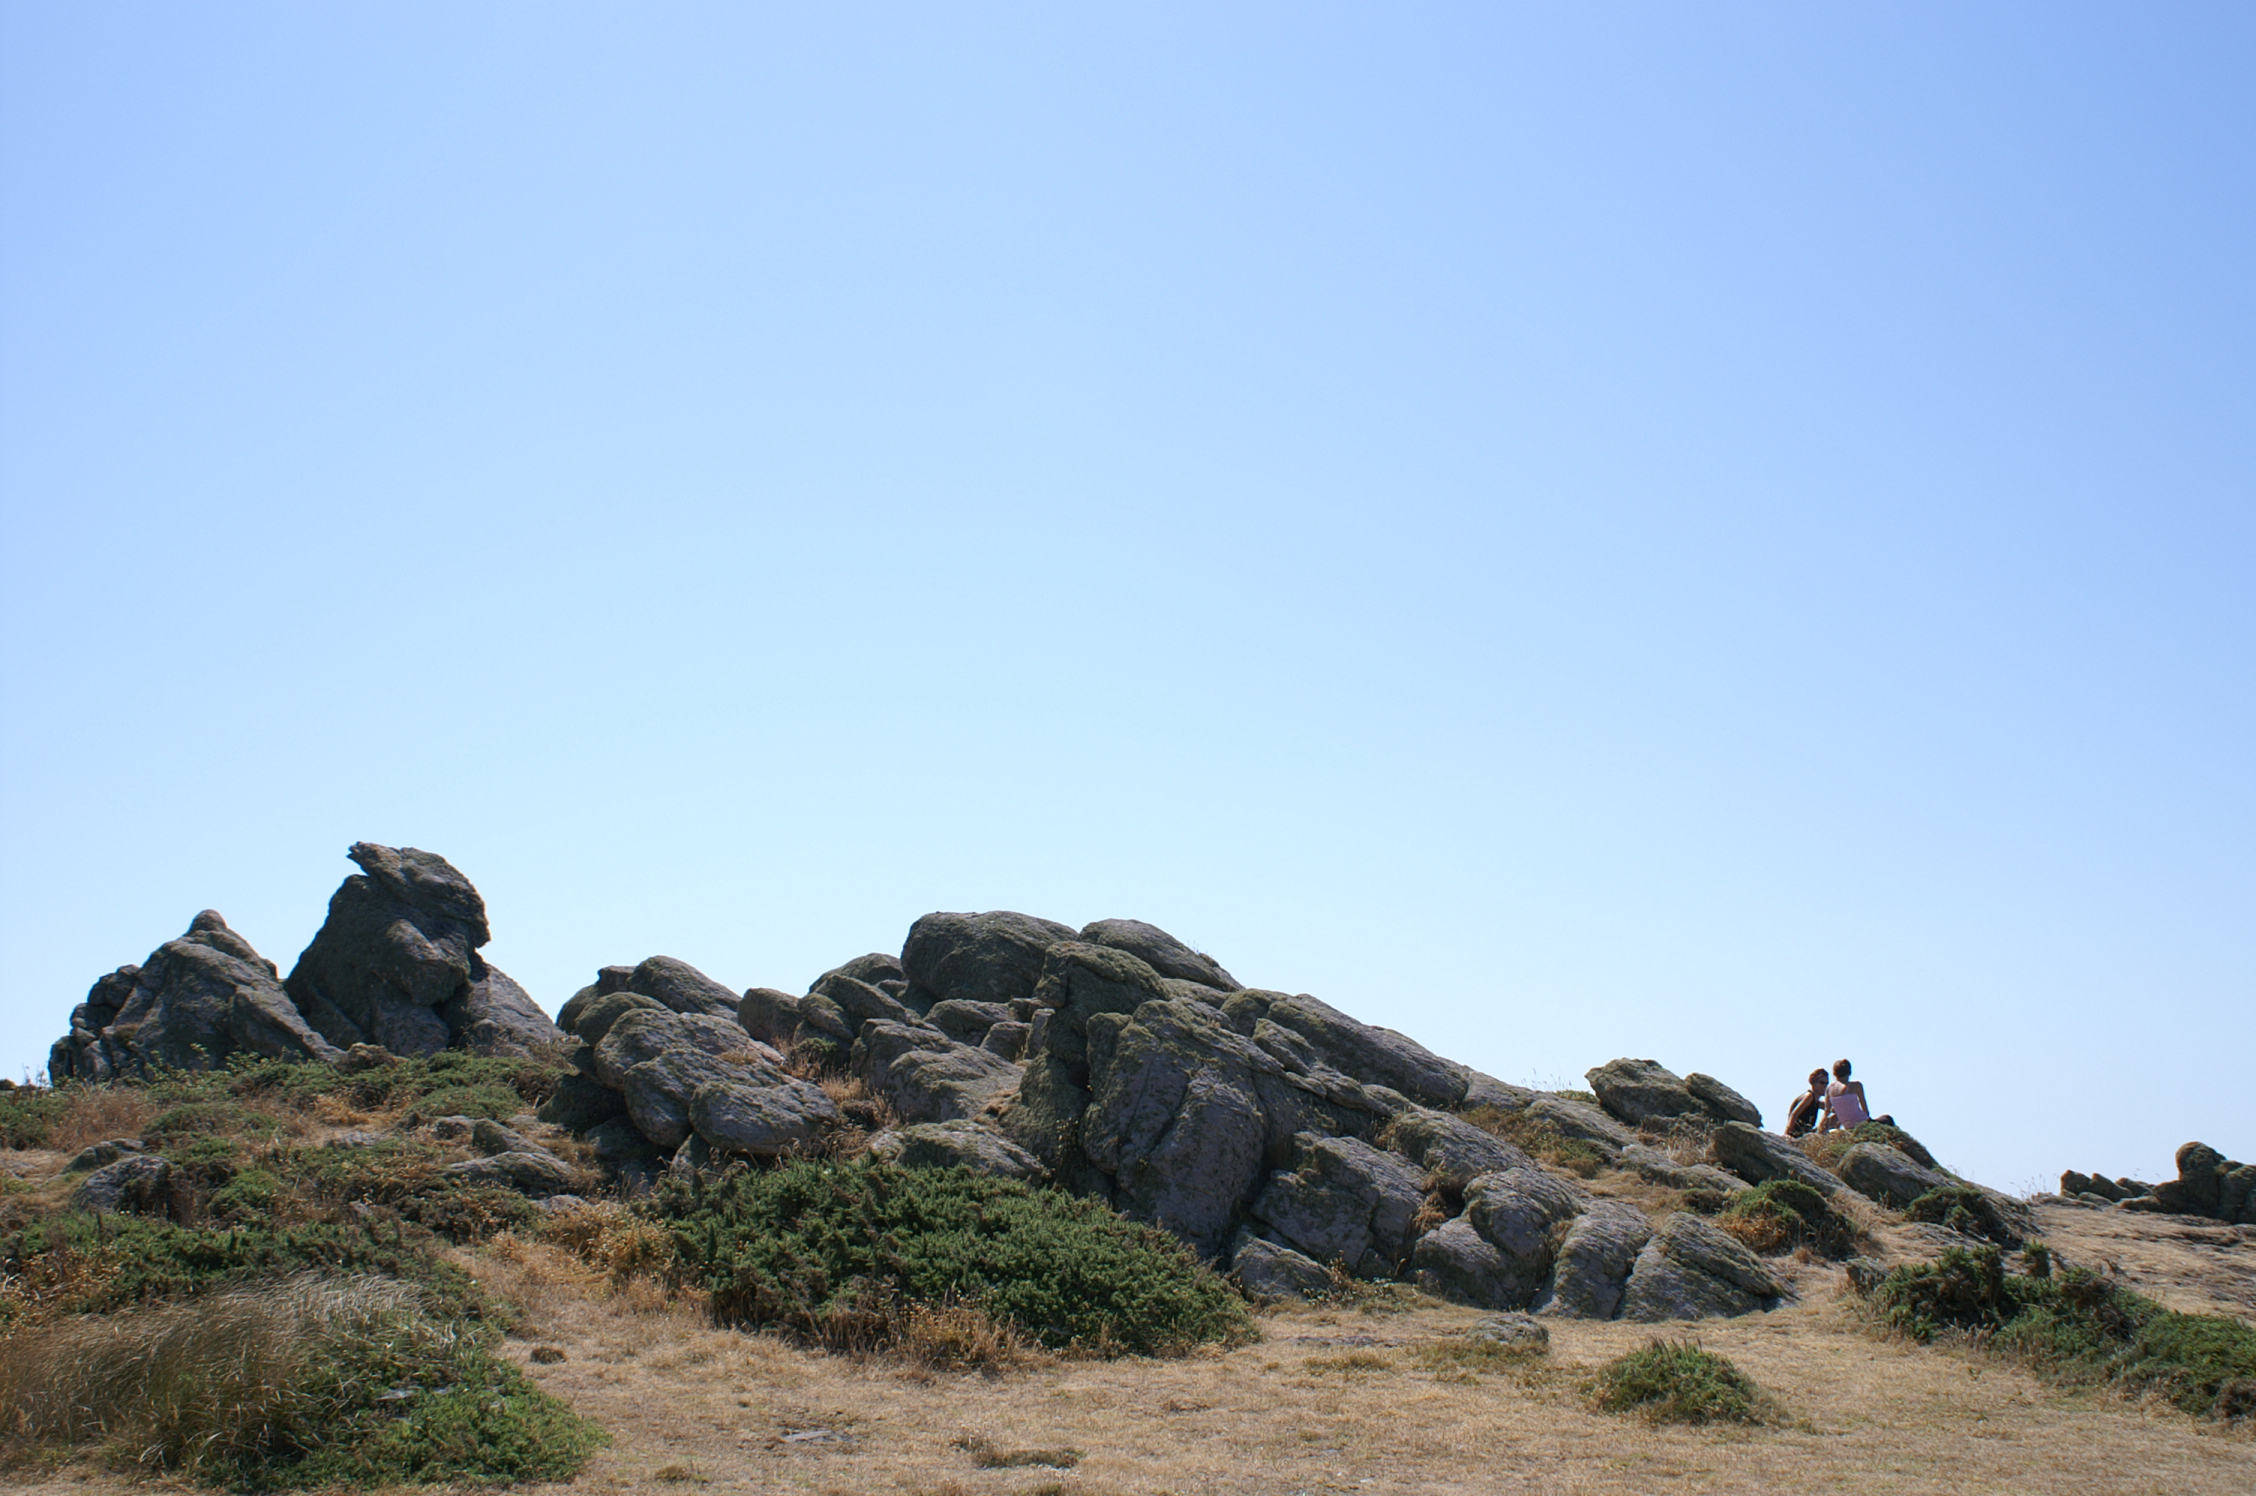
landscape, sea, rock, ocean, wilderness, walking, mountain, hill, adventure, mountain range, cliff, terrain, ridge, summit, mer, geology, badlands, plateau, croix, atlantique, atlantic, brittany, bretagne, morbihan, atlantik, houat, natural environment, mountainous landforms